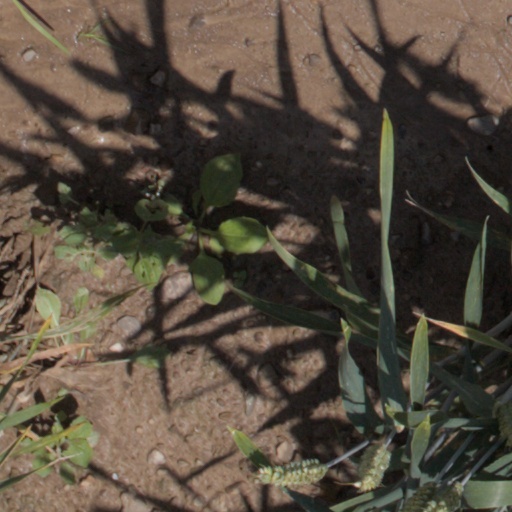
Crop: wheat